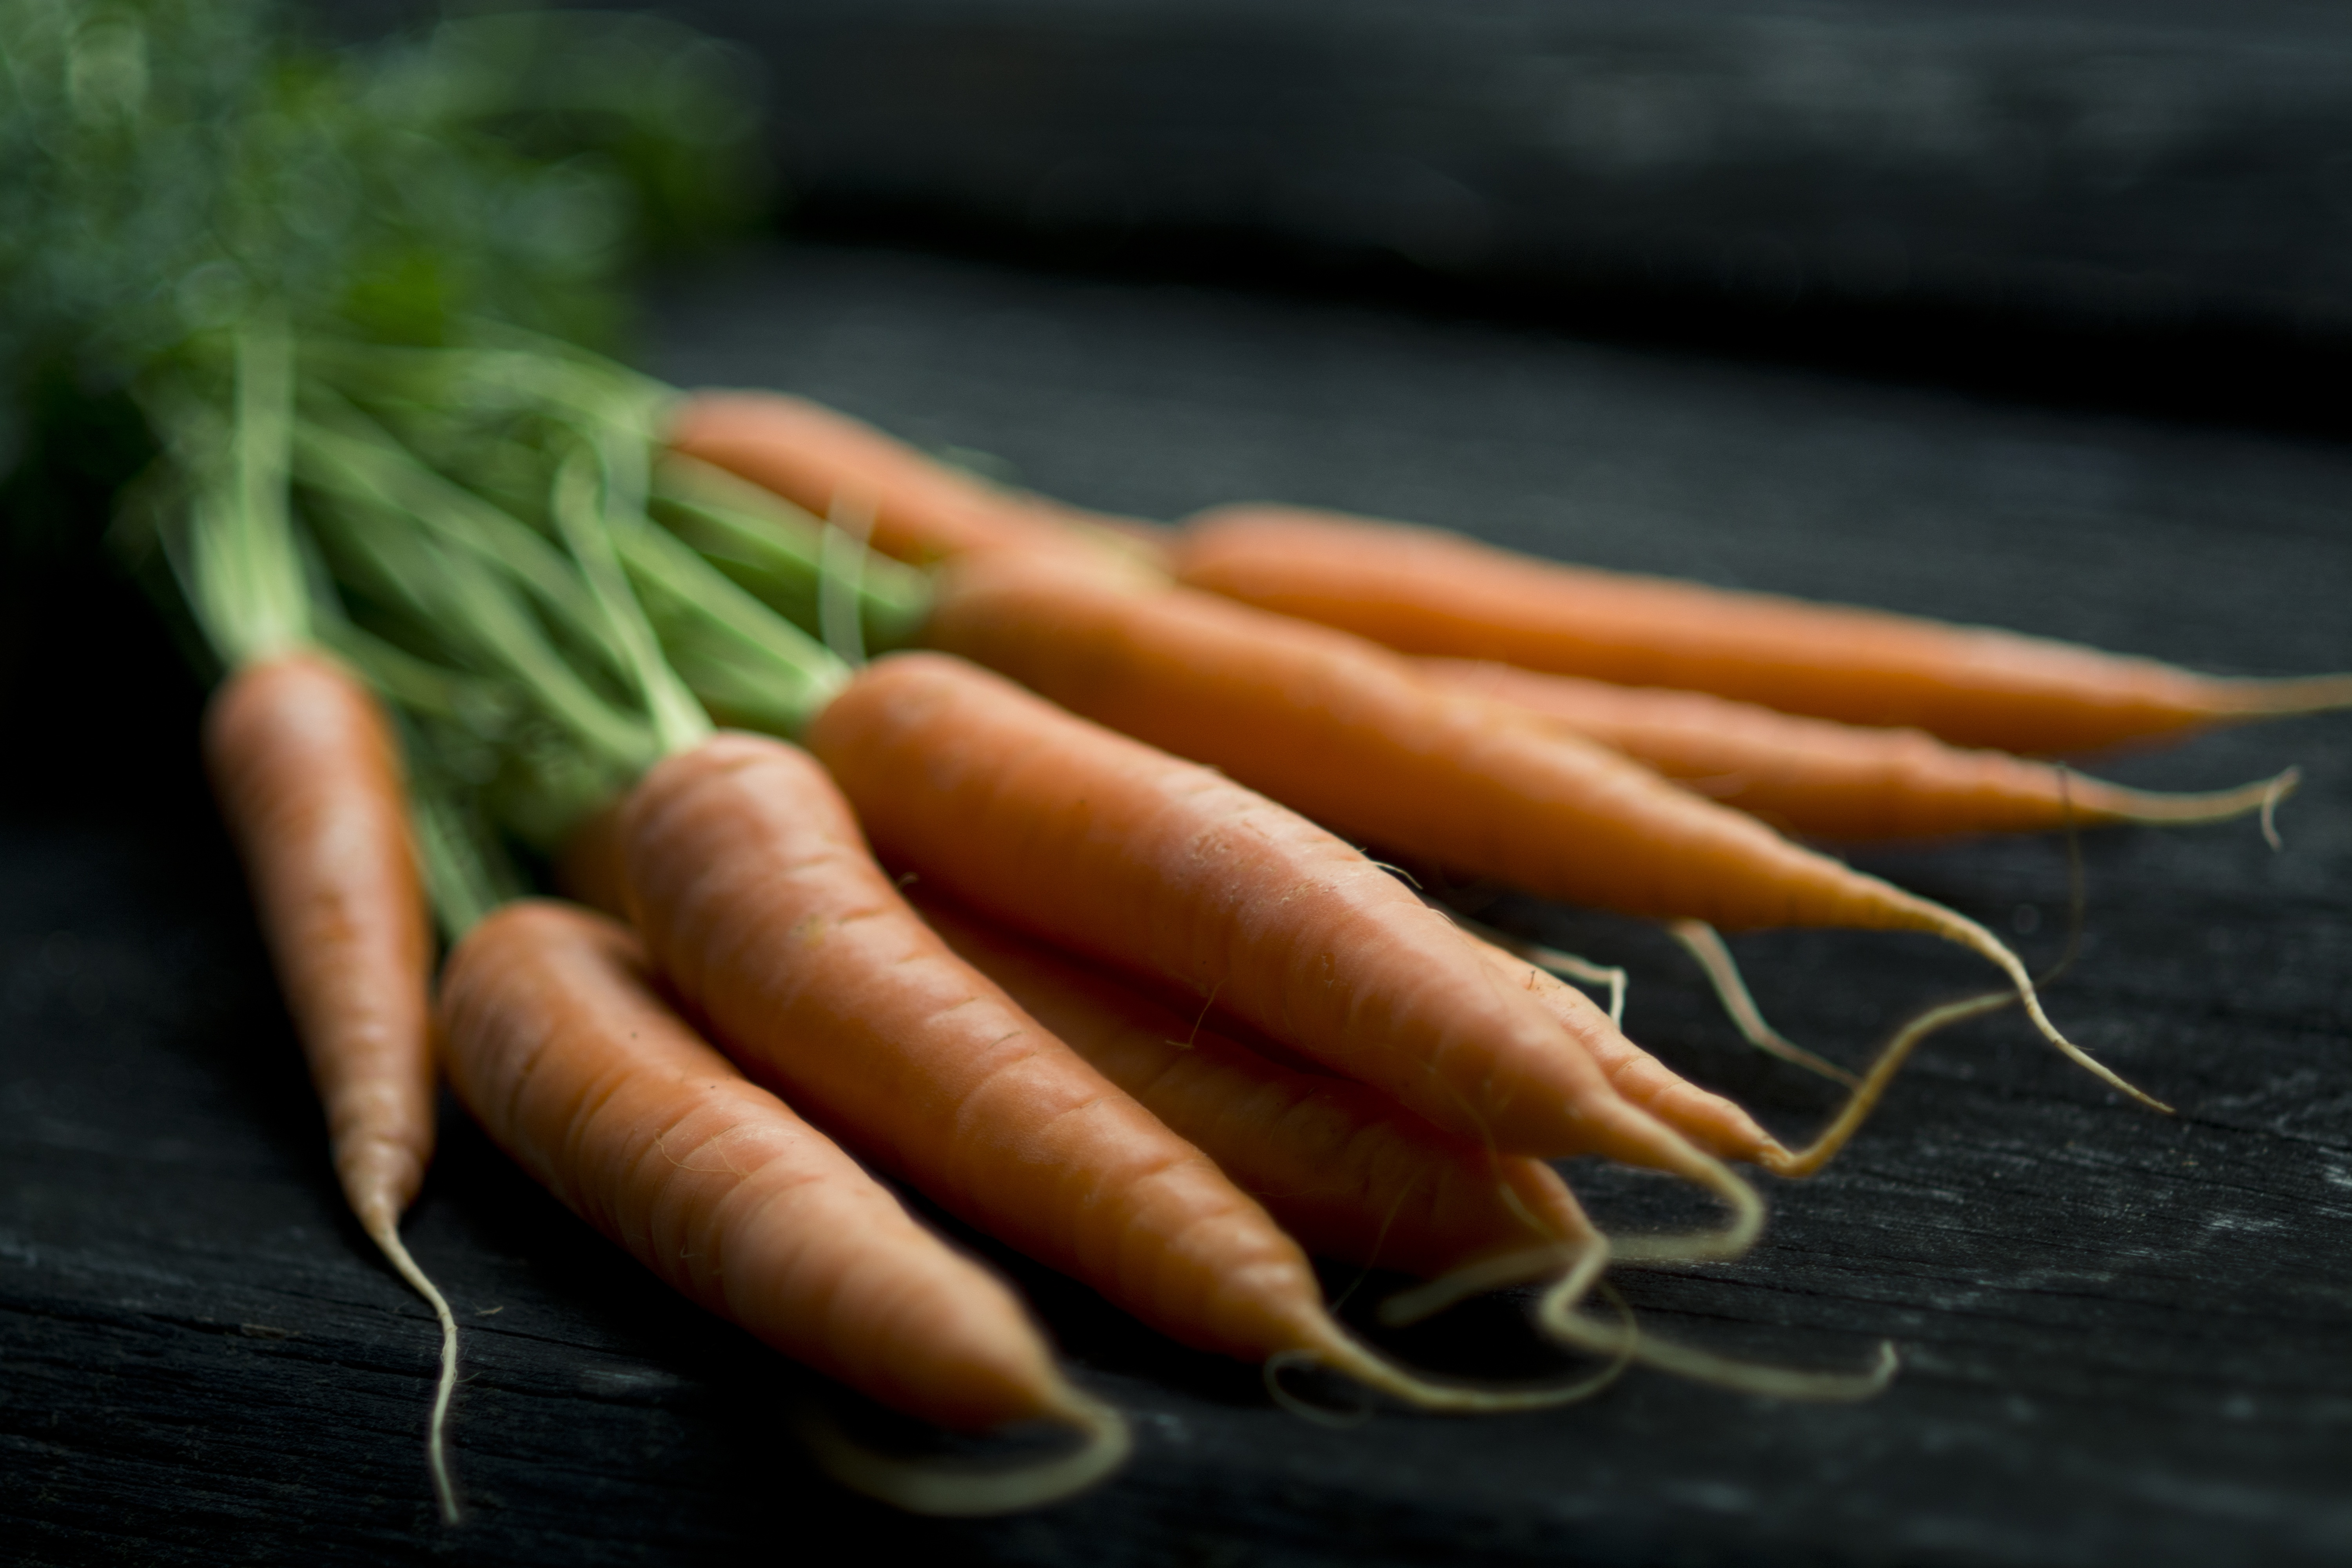
hand, orange, food, produce, vegetable, fresh, healthy, carrot, close up, vegetables, raw, carrots, plant stem, rootcrops